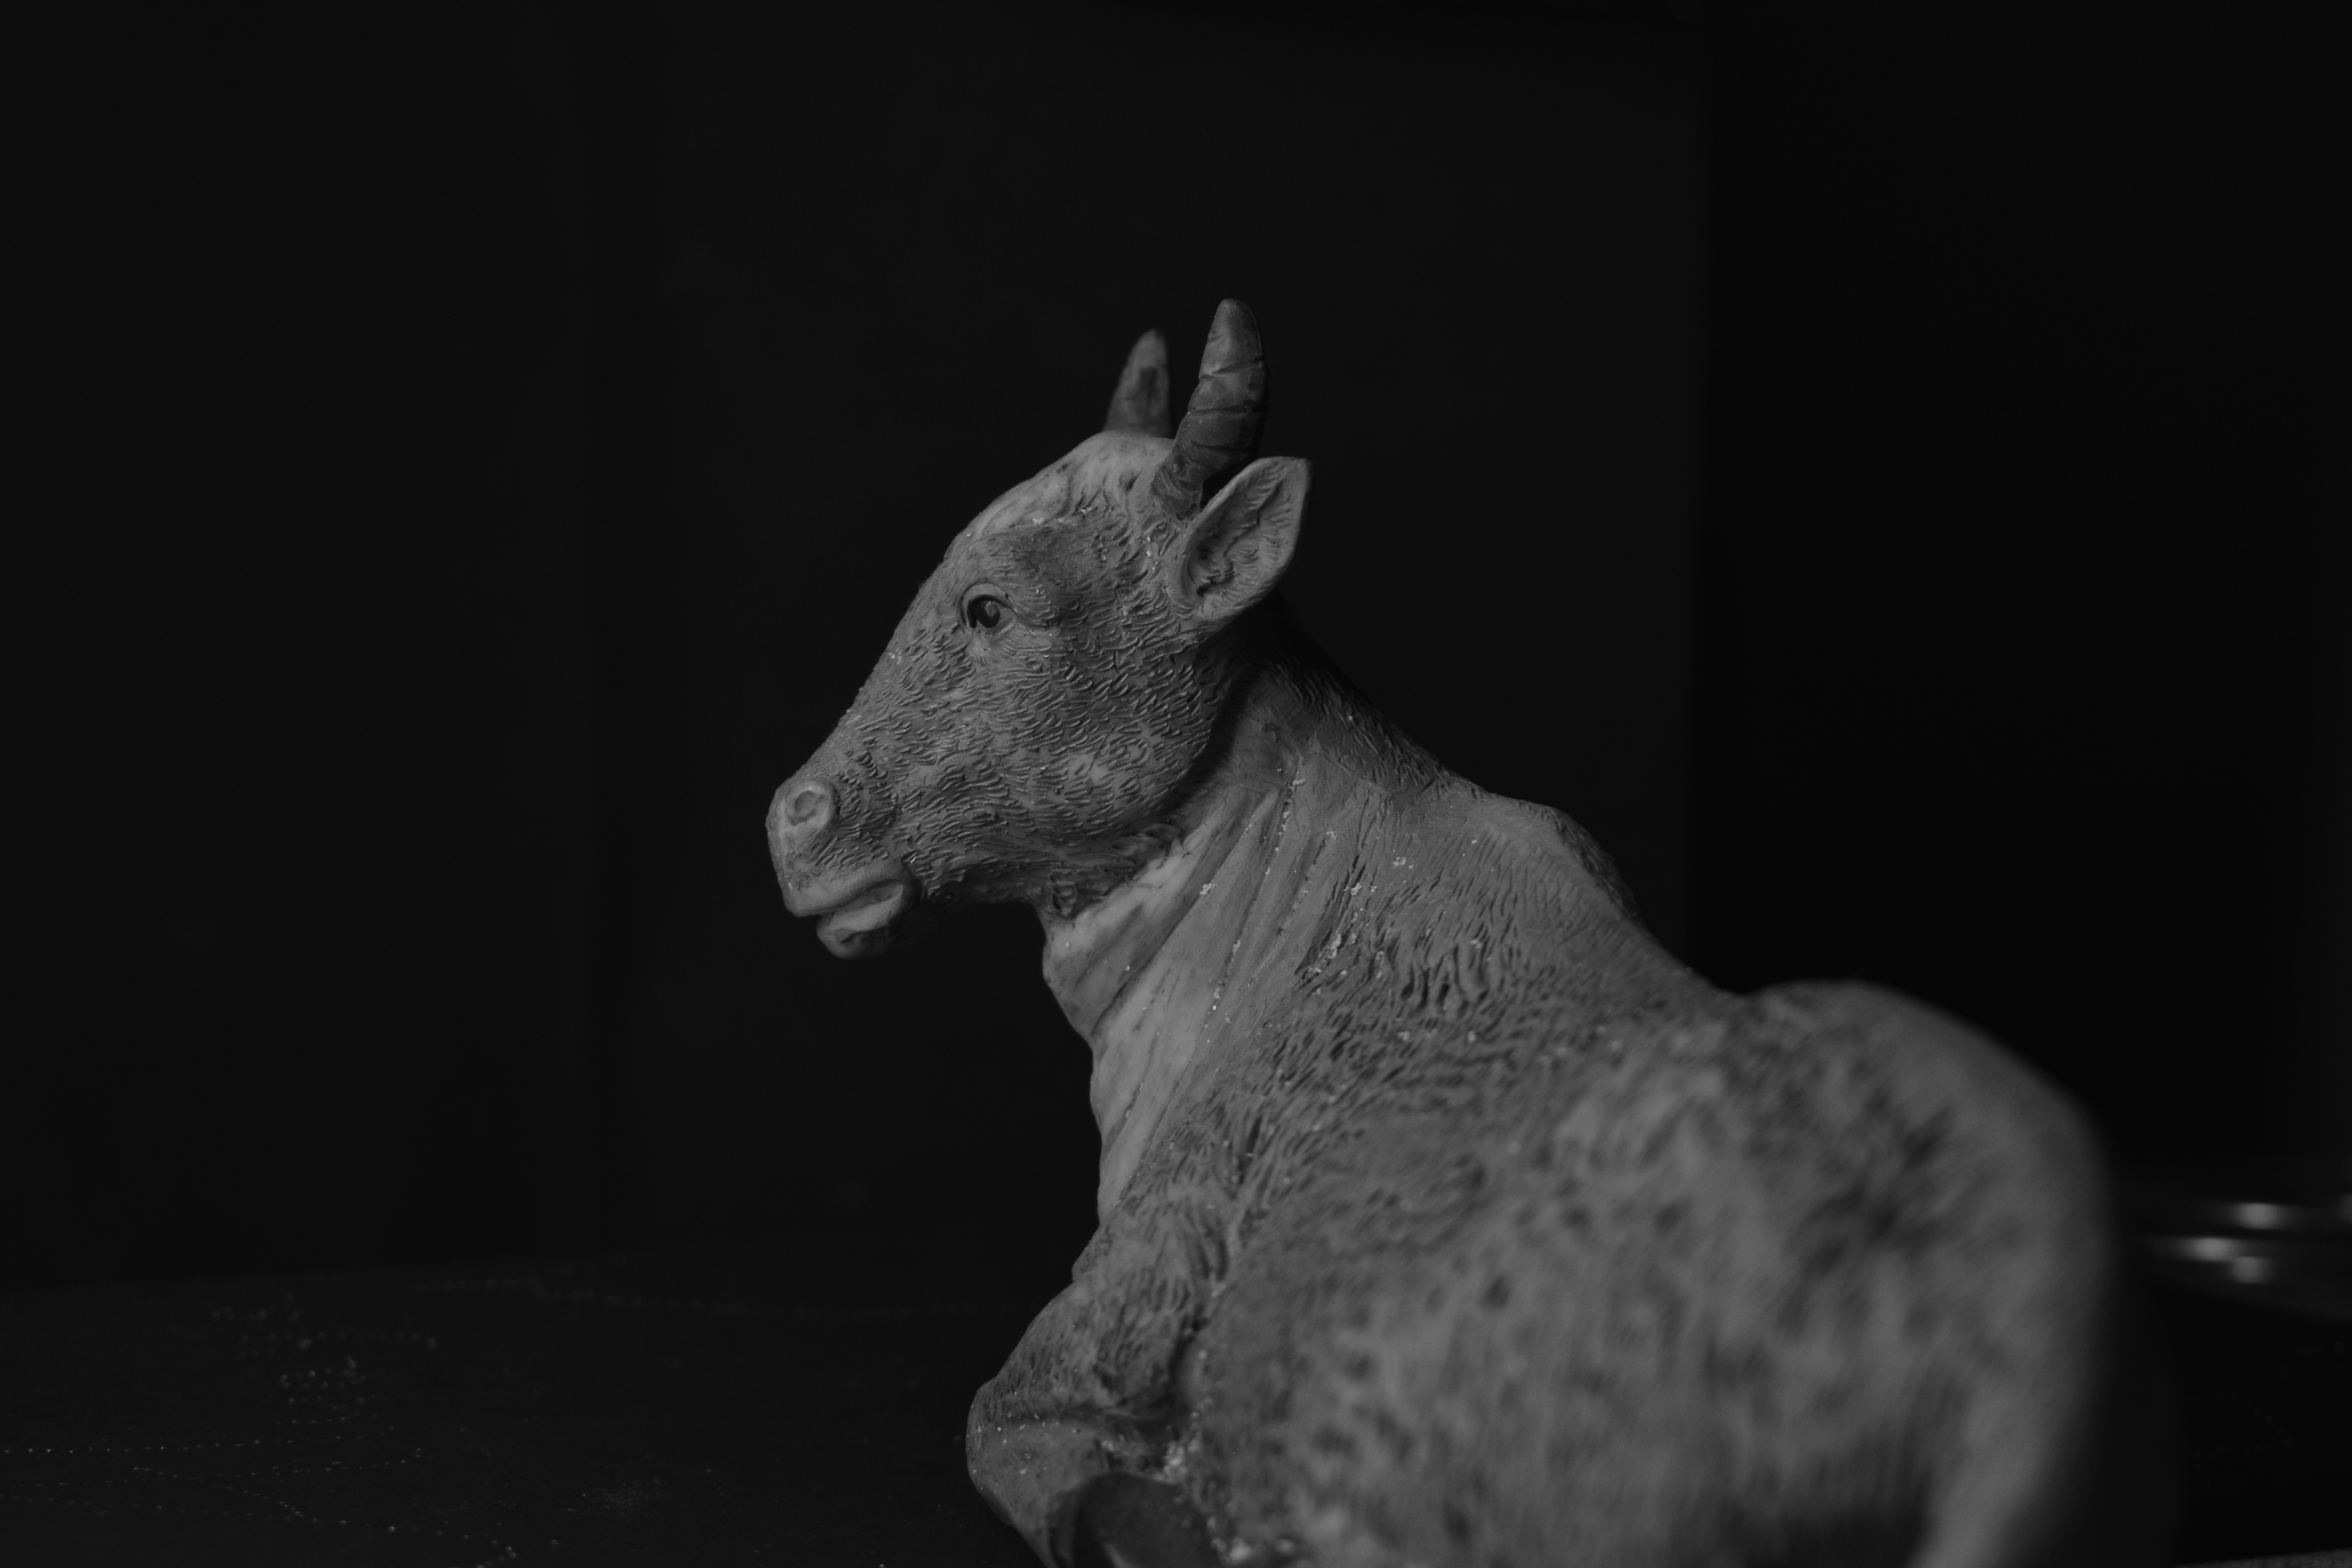
cow, bw, low key, statue, black, black and white, fauna, monochrome photography, darkness, wildlife, photography, monochrome, snout, night, still life photography